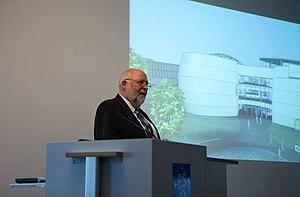
Klaus Tschira est un entrepreneur et philanthrope allemand. Il est cofondateur, avec Hans-Werner Hector, Dietmar Hopp, Hasso Plattner et Claus Wellenreuther, de la société de conception de logiciels SAP AG.